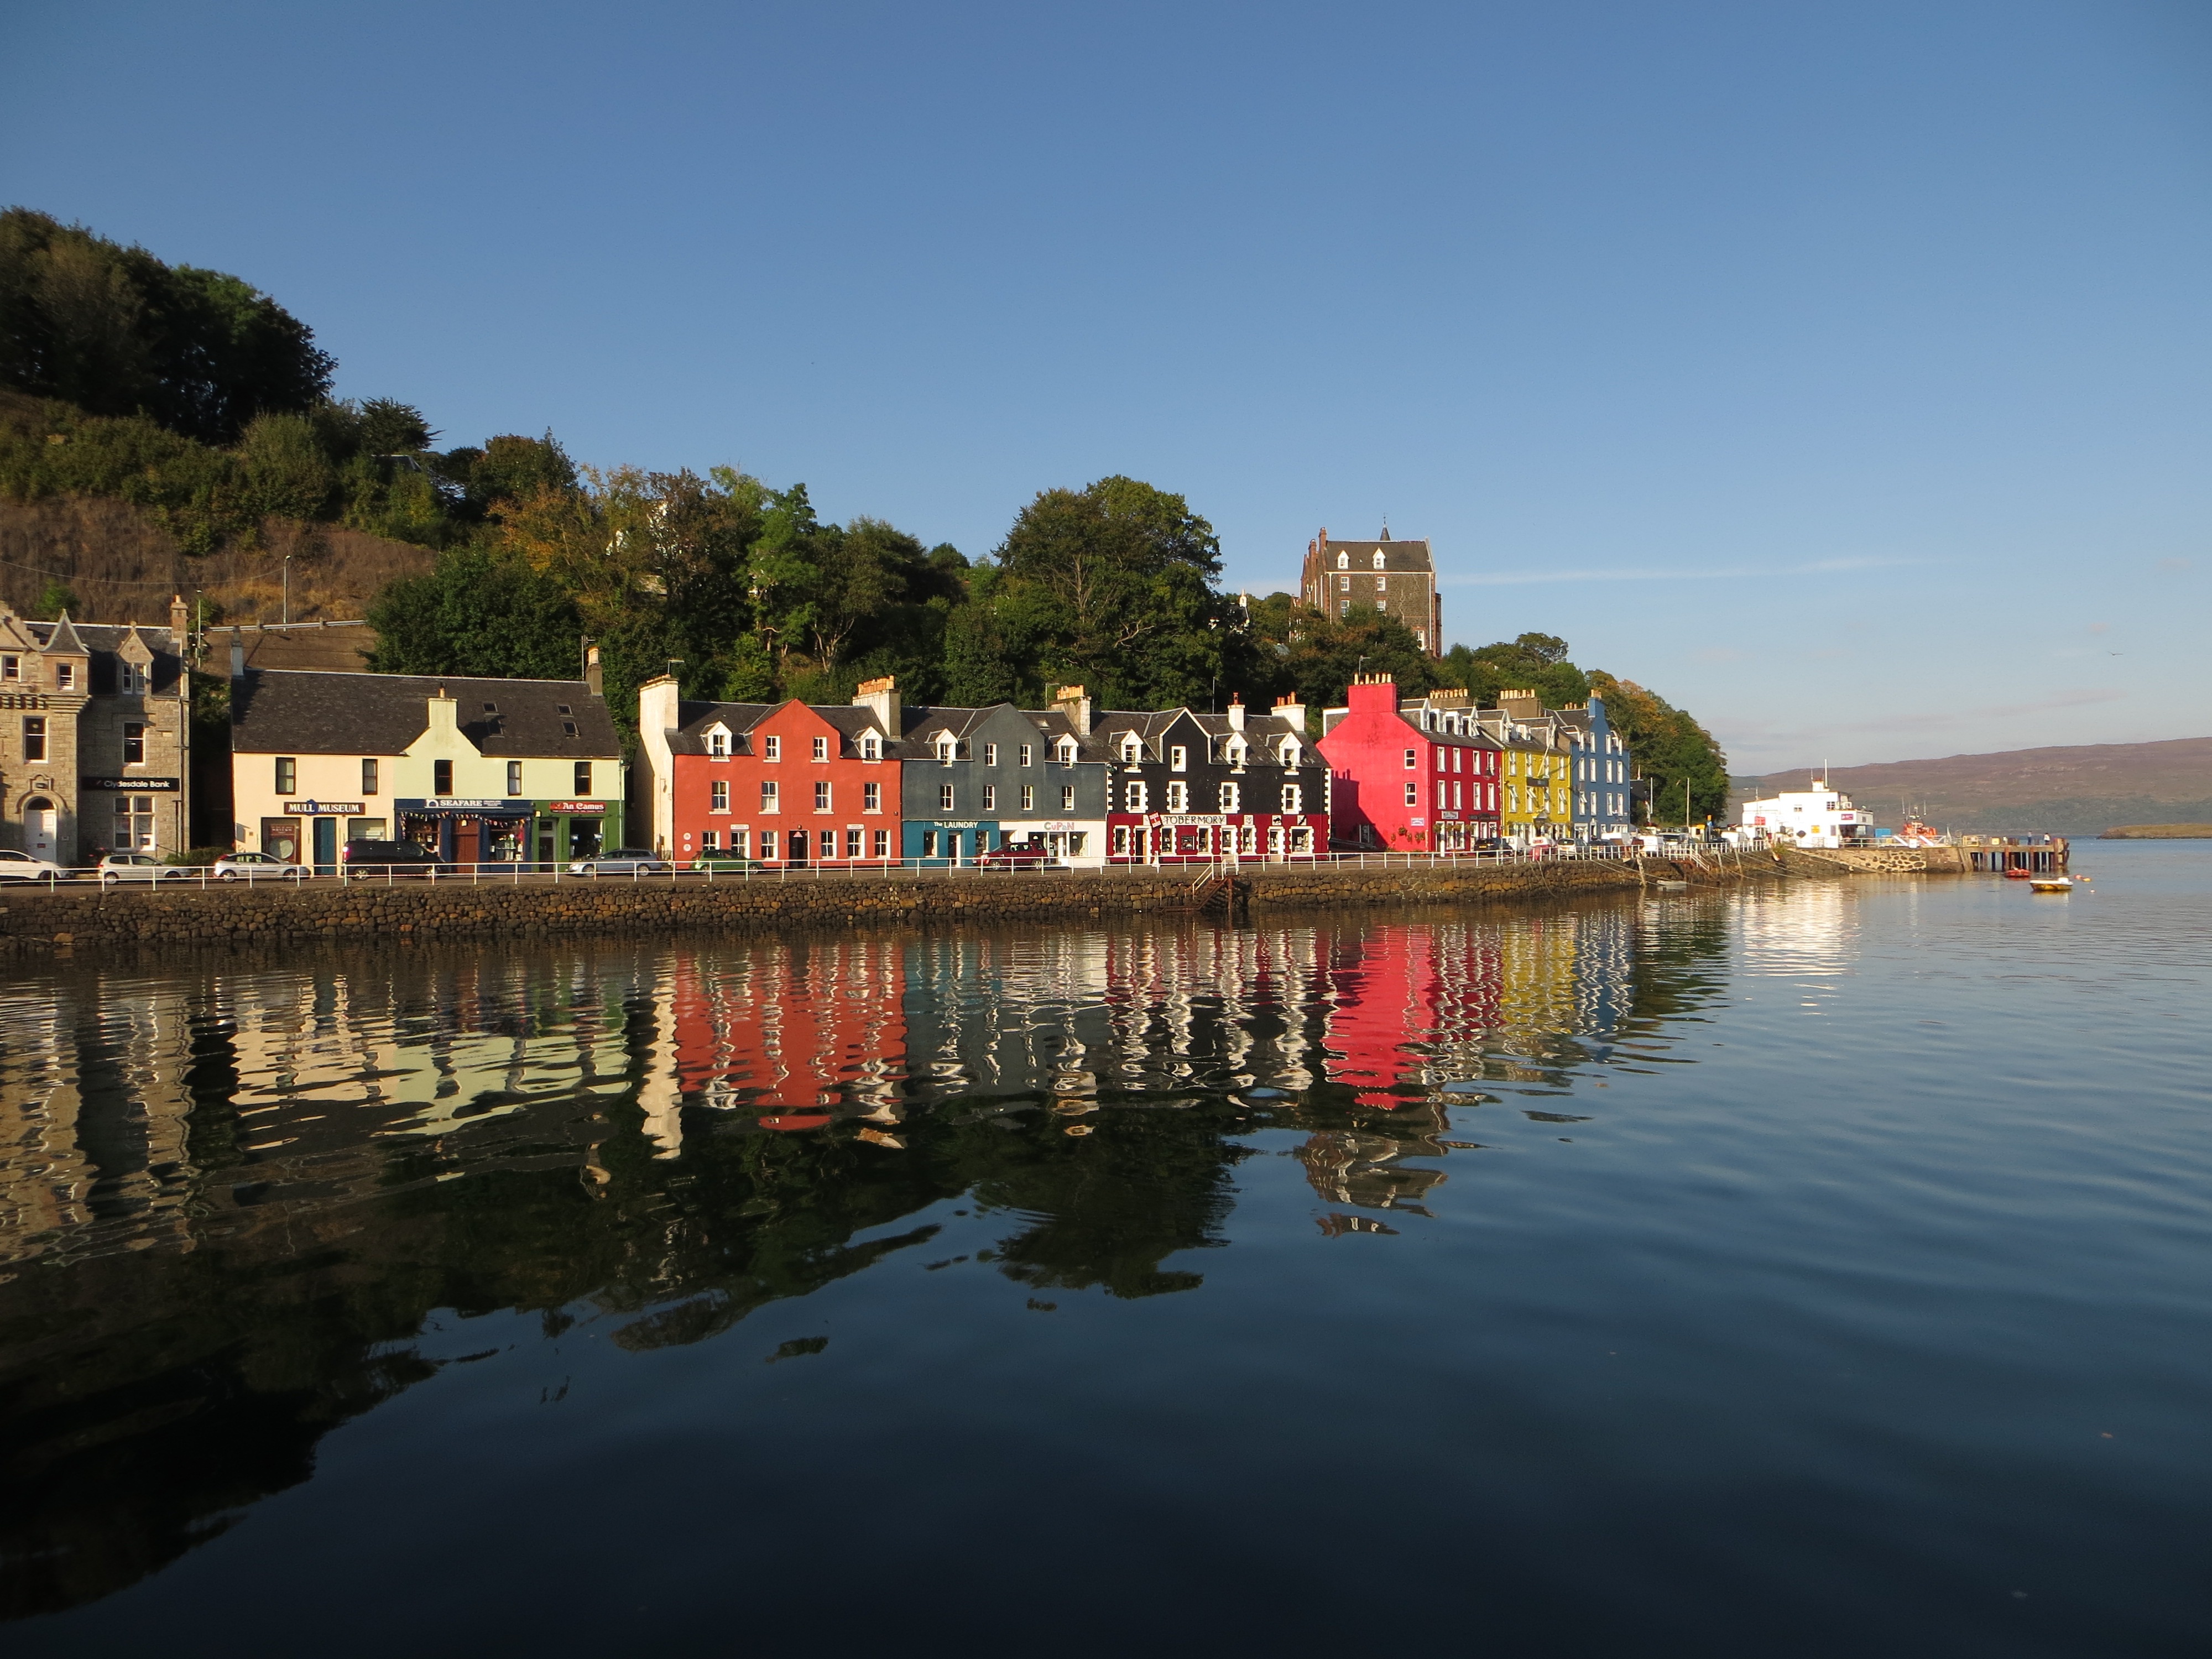
sea, water, lake, river, reflection, fishing, bay, island, harbour, colorful, waterway, body of water, picturesque, scotland, hebrides, tobermory, mull